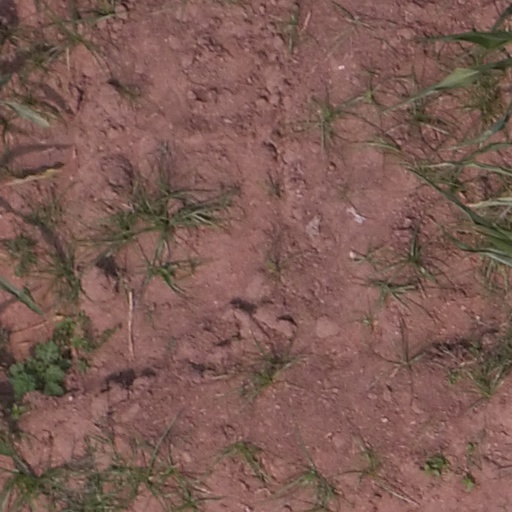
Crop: maize; corn